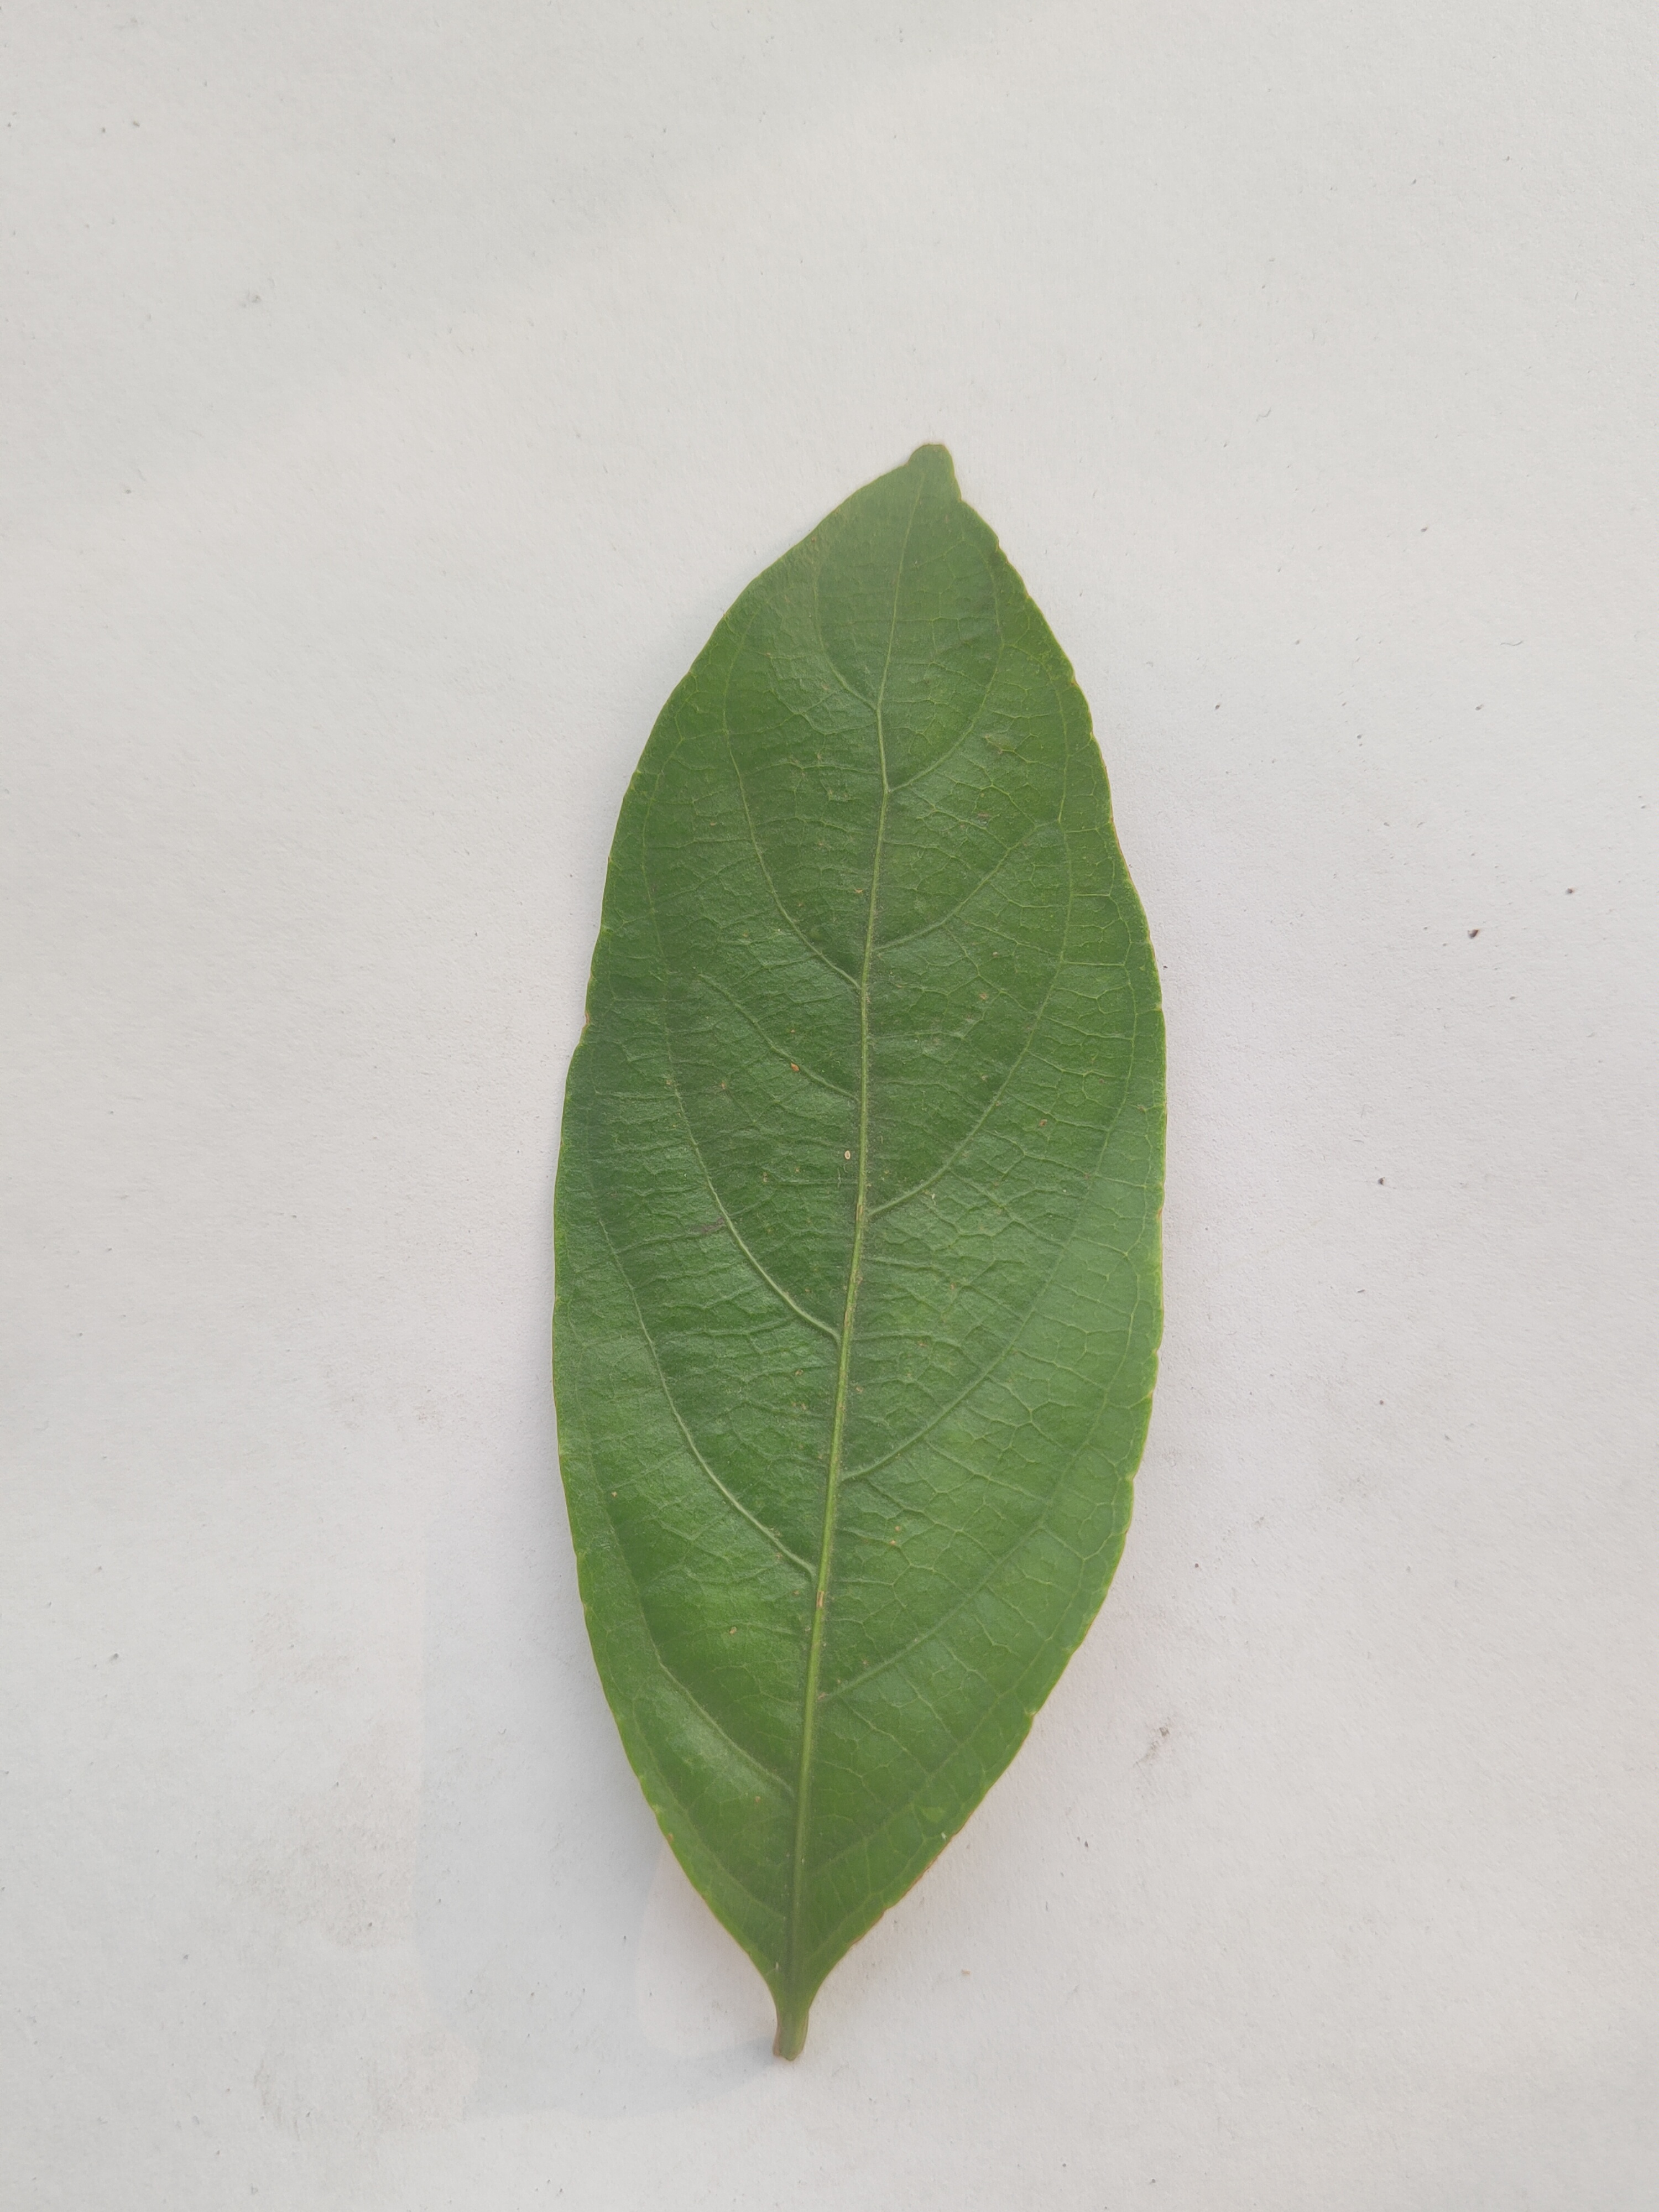
Leaf variety: Lotkon